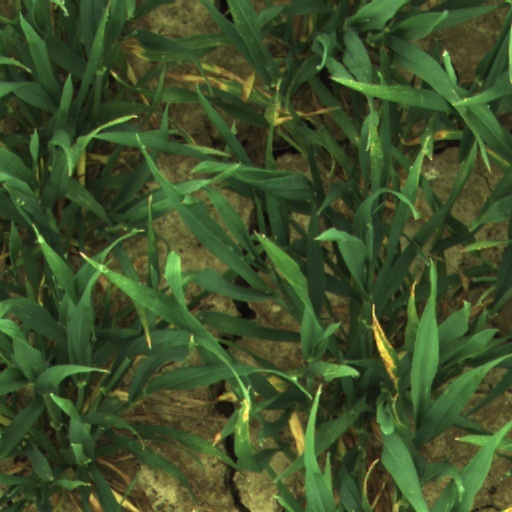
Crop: wheat